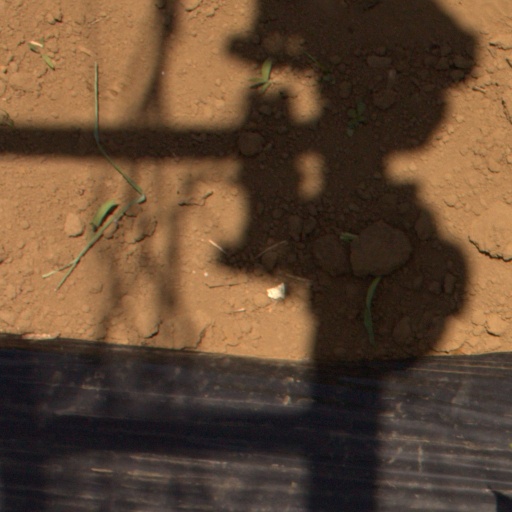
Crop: Jerusalem artichoke